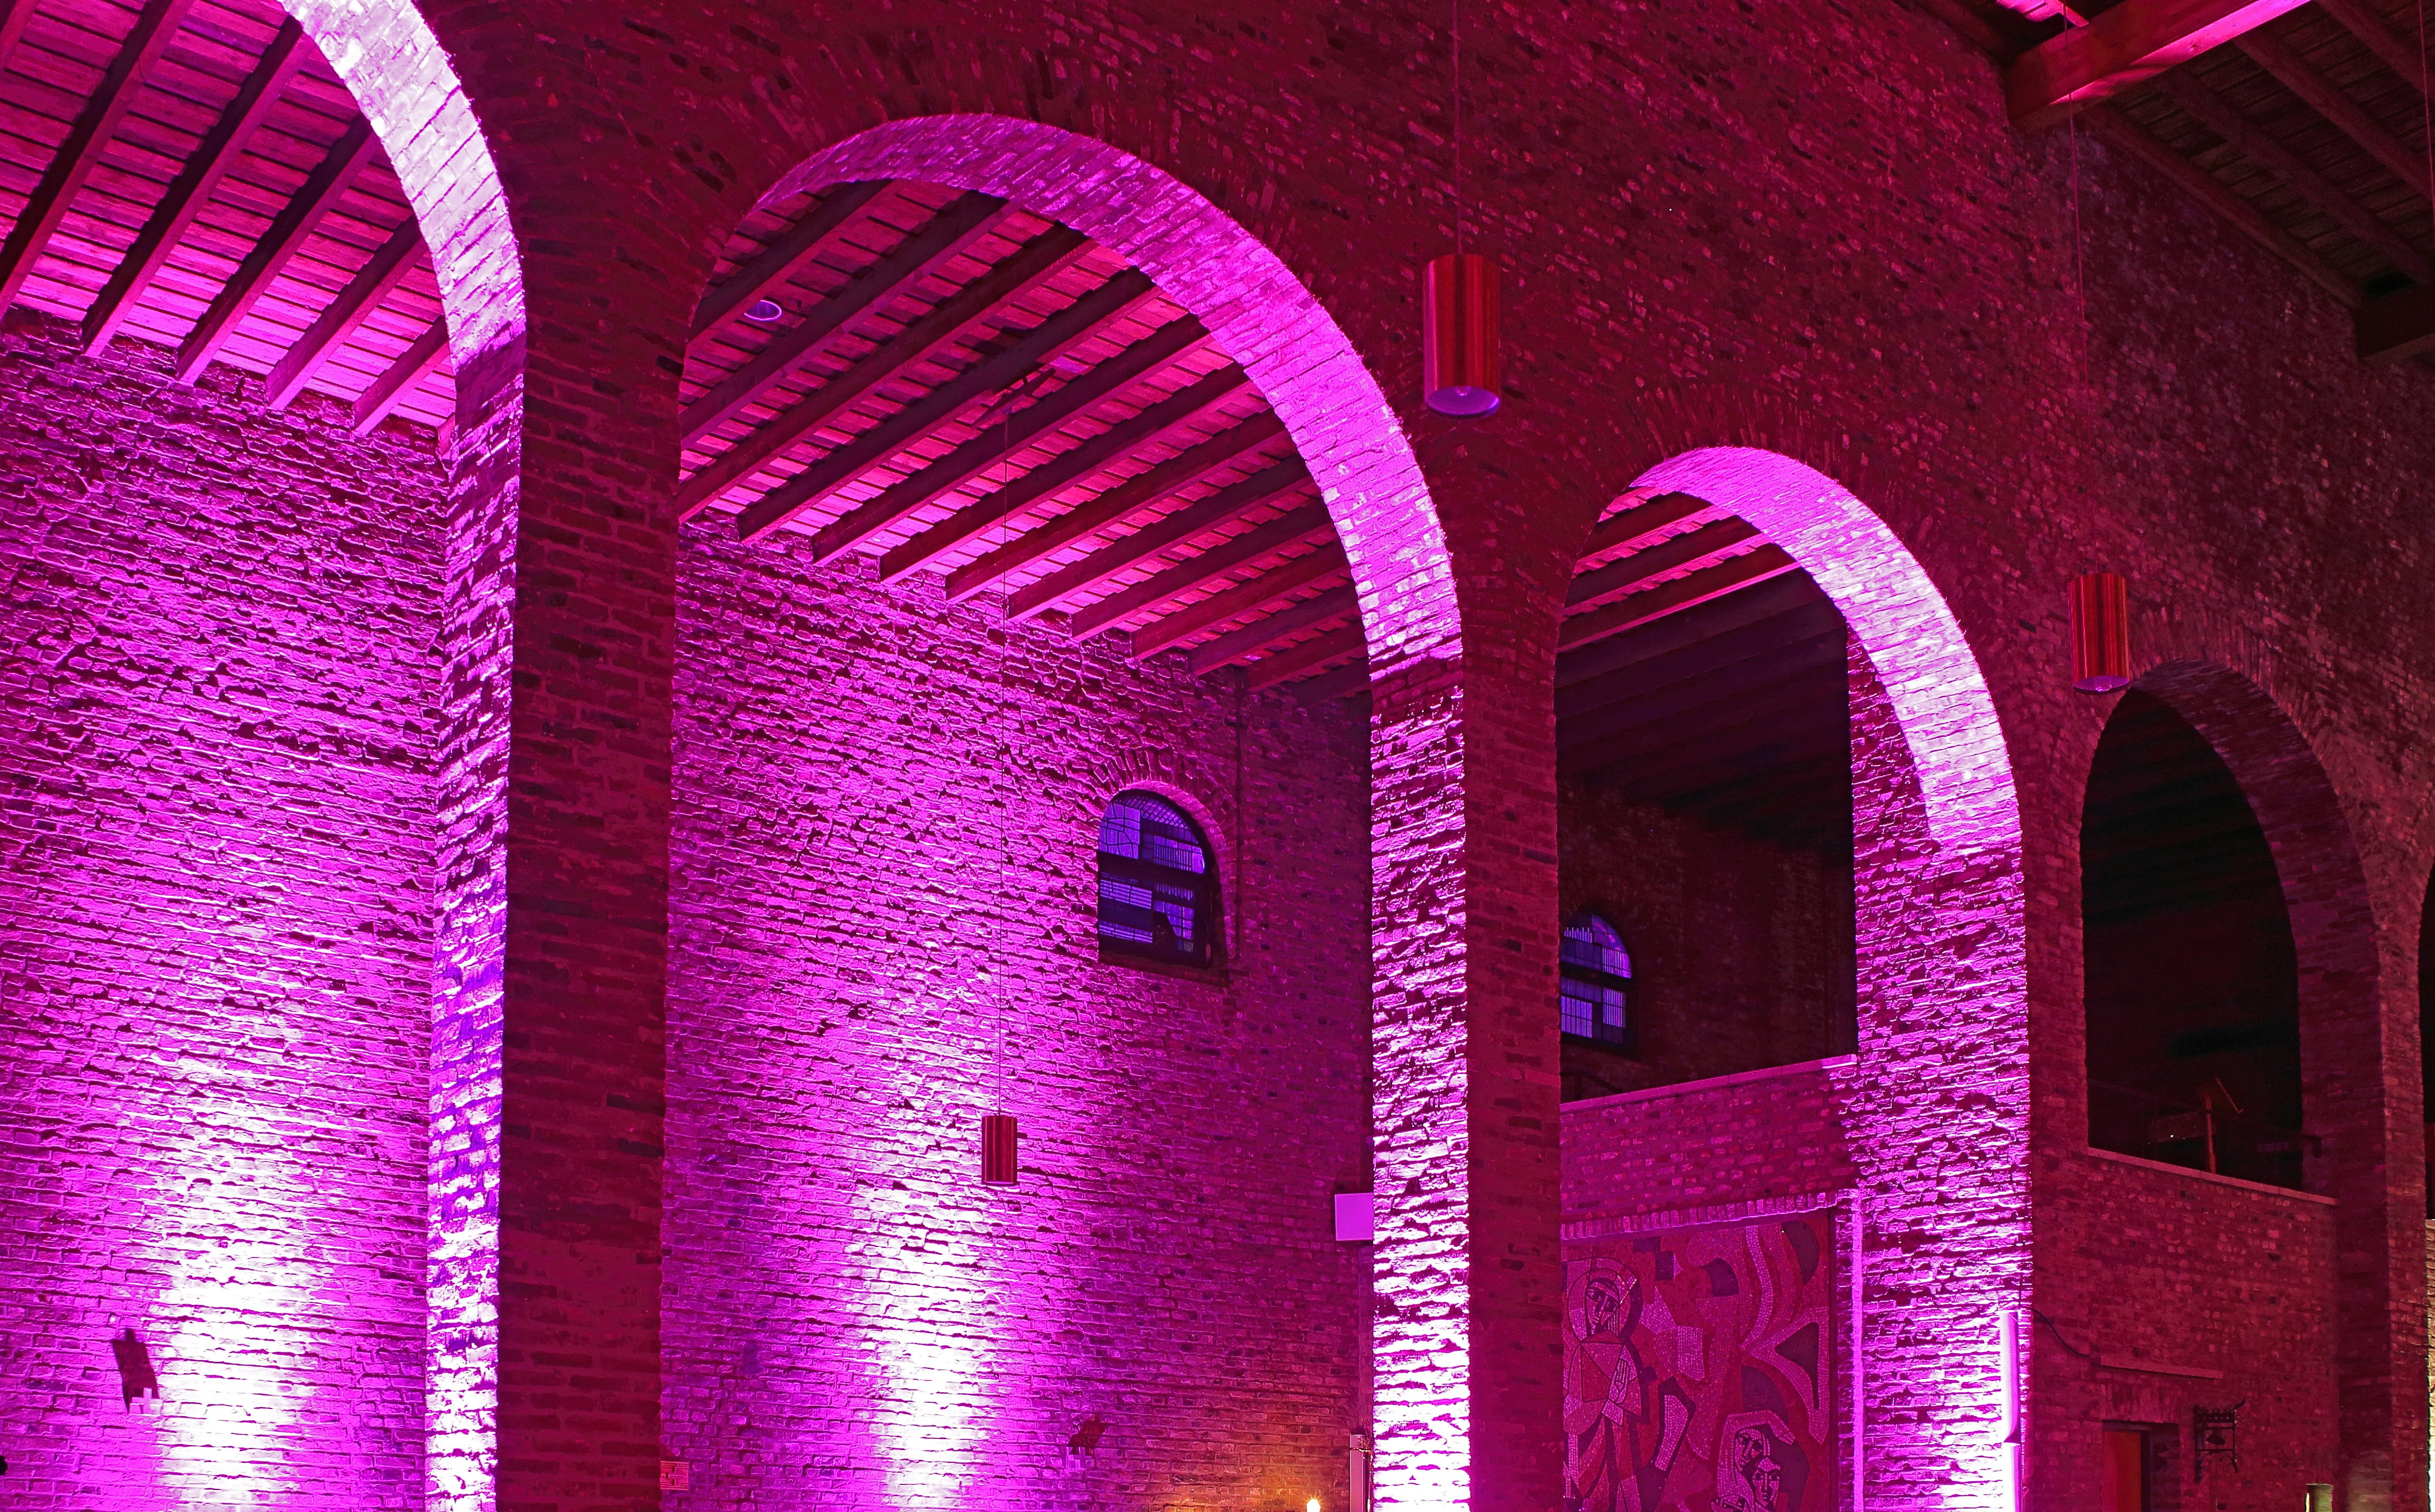
light, architecture, night, purple, interior, arch, pillar, red, color, facade, church, blanket, interior design, archway, symmetry, vault, cloister, shape, light effect